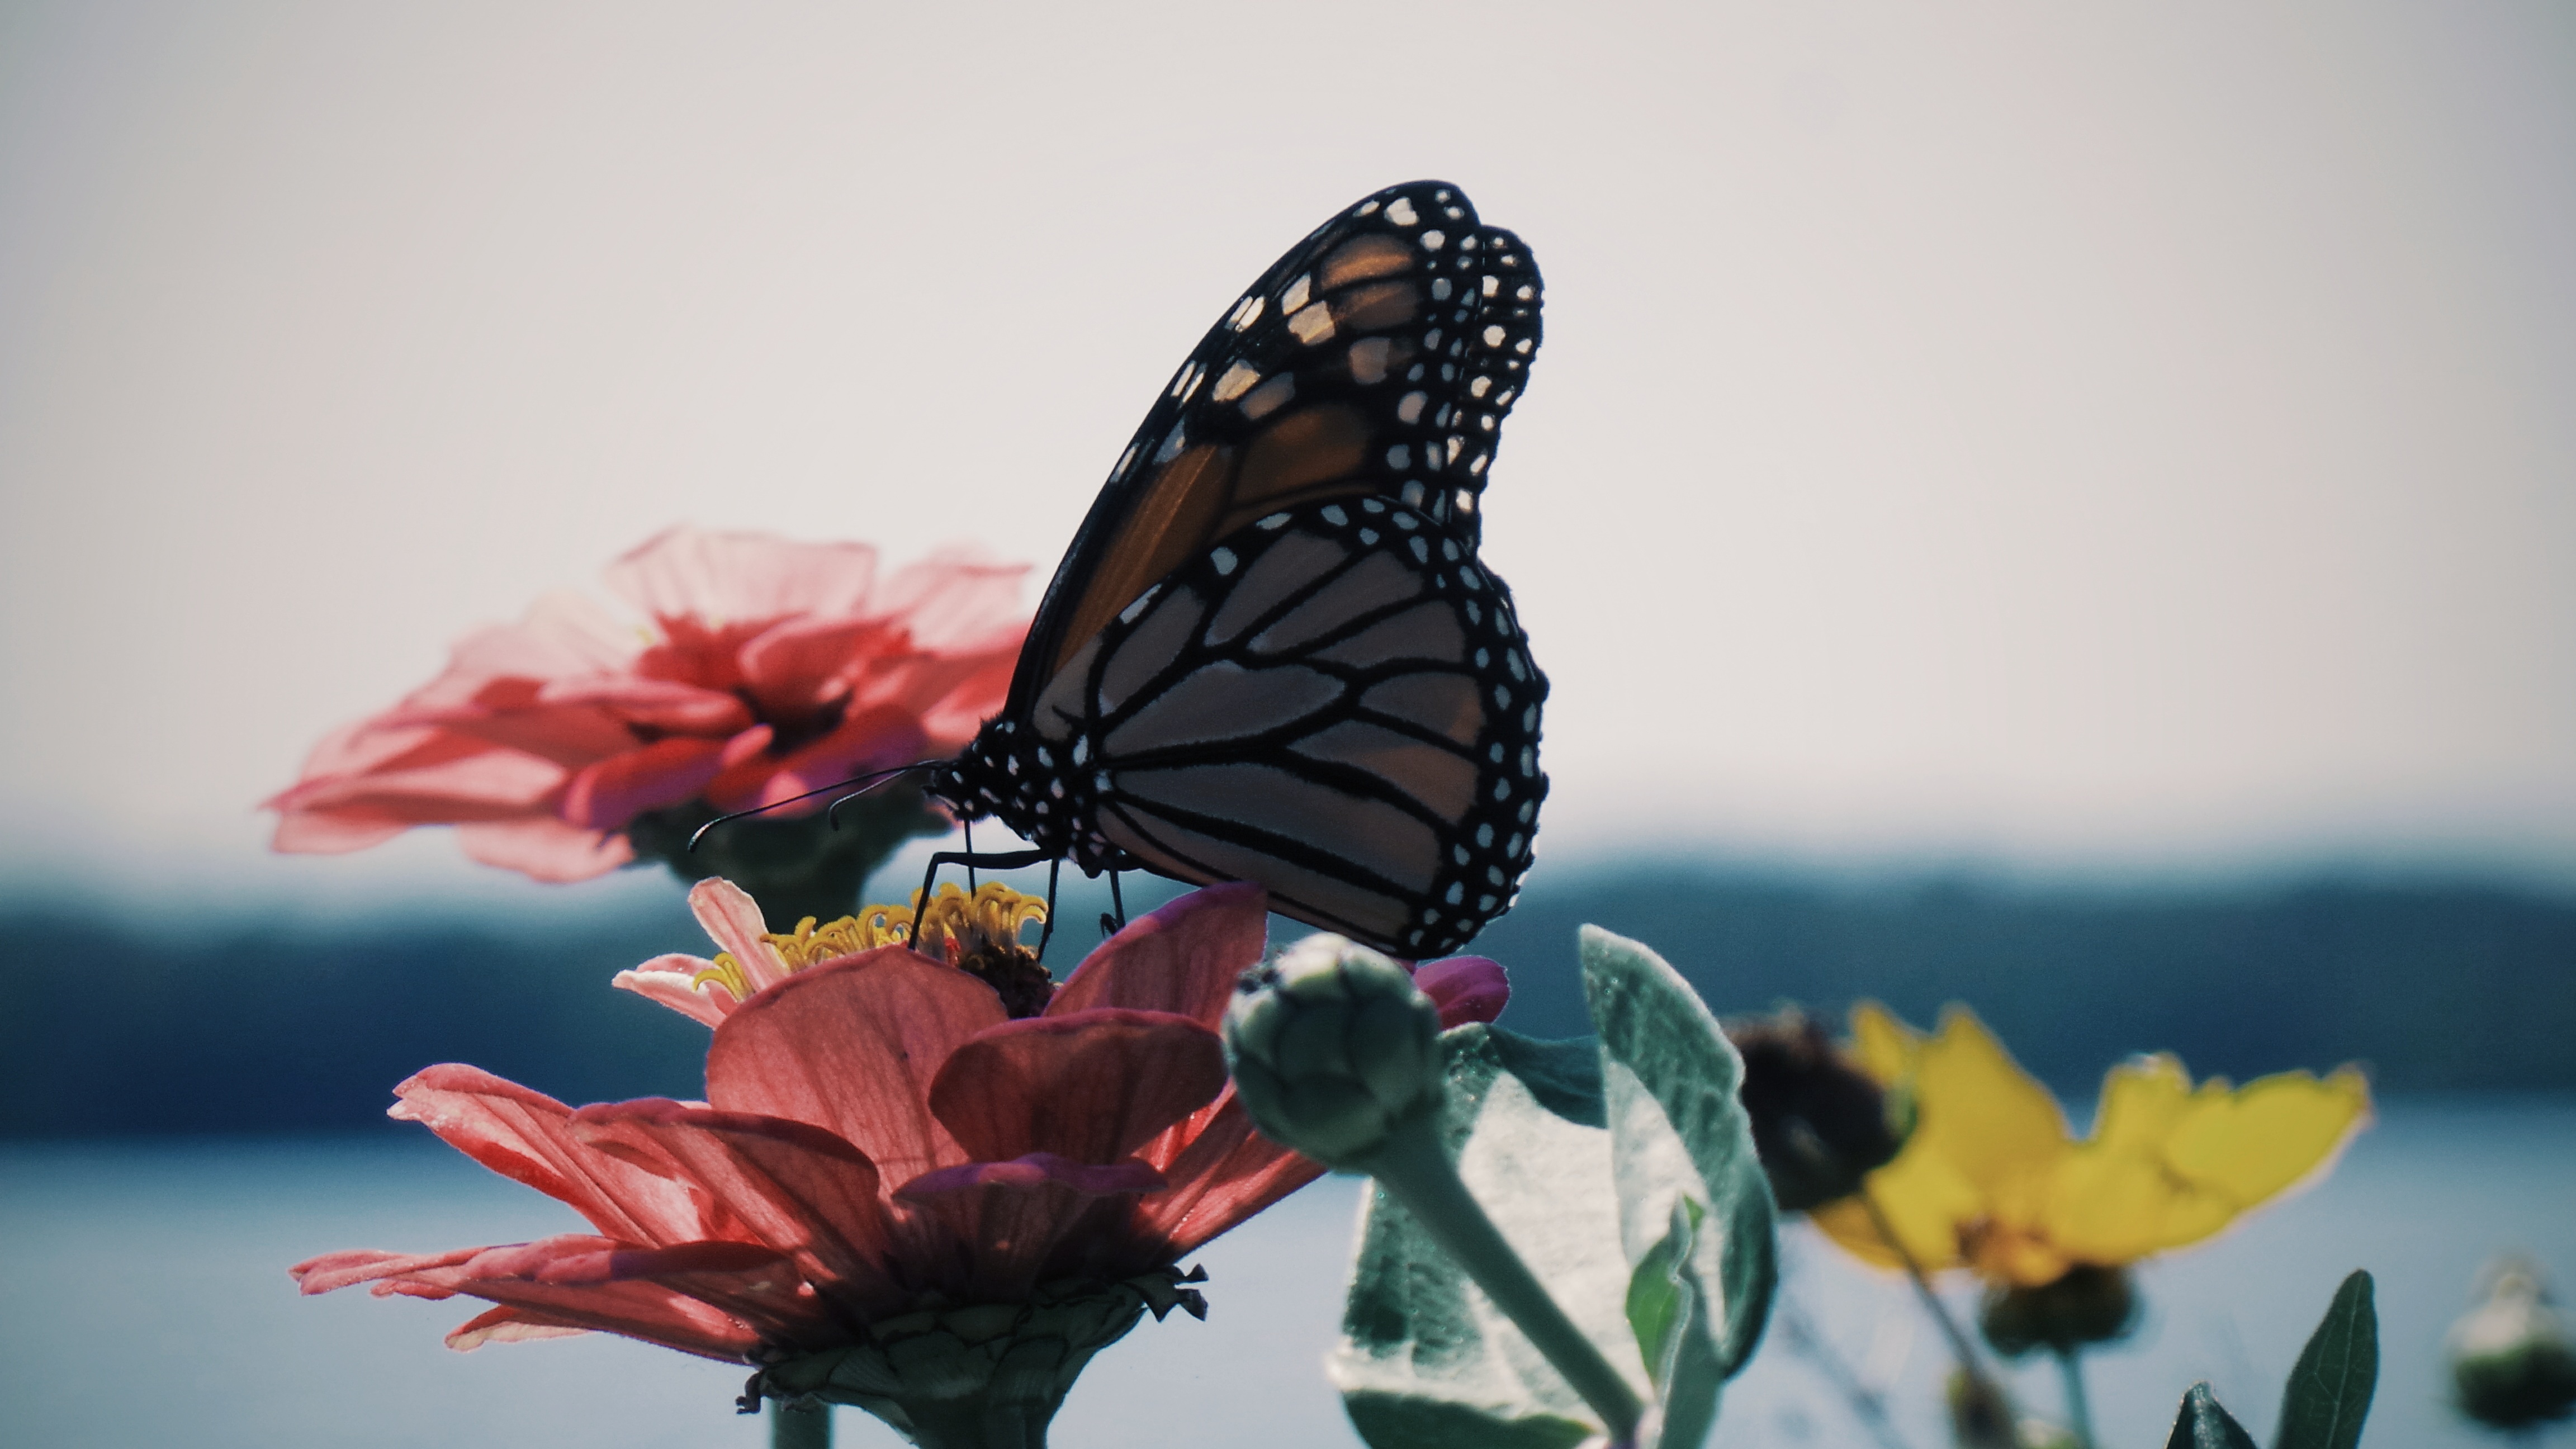
wing, photography, flower, petal, red, color, insect, blue, butterfly, flora, fauna, invertebrate, monarch butterfly, macro photography, pollinator, moths and butterflies